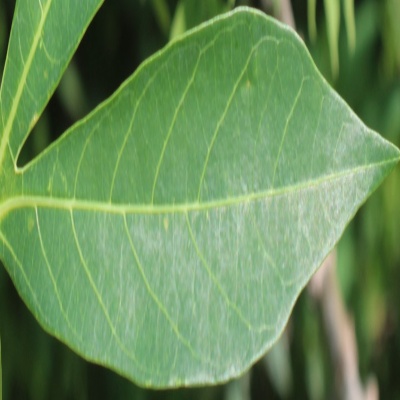
Crop: Cassava
Condition: bacterial blight